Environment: lab
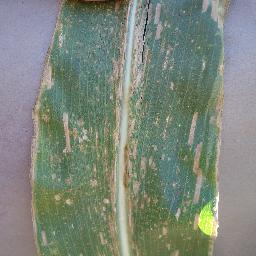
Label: gray_leaf_spot